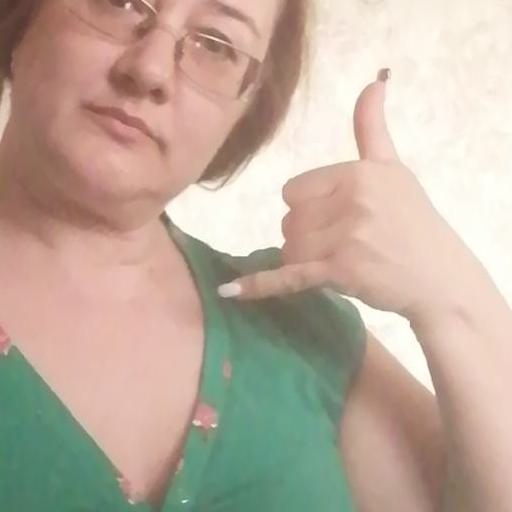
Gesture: call